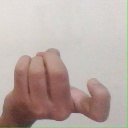
अक्षर: ज